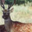
Label: deer